Alfred Brehm

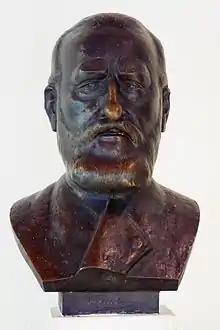
Bust in Tierpark Friedrichsfelde with signature in base

Brehm grew up in the small Thuringian village of Unterrenthendorf as the son of the pastor Christian Ludwig Brehm, and of his second wife Bertha née Reiz. Christian Ludwig Brehm made a name for himself as an ornithologist by publications and through an extensive collection of stuffed birds. The collection, held in the parsonage and consisting of over 9,000 dead birds, offered a glimpse into the world of European birds. As a boy he helped expand his father by collecting specimens and became an excellent marksman. His father's research gave the younger Brehm an interest in zoology, but at first he wanted to become an architect. In the spring of 1844 he began to study with a builder in Altenburg. He continued his studies there until September 1846, when he left for Dresden in order to study architecture; however, he stopped after two semesters because Baron Johann Wilhelm von Müller, a well-known ornithologist, was looking for a companion for an African expedition. Brehm joined the expedition on 31 May 1847 as a secretary and as a collecting assistant to von Müller. The expedition took him to Egypt, the Sudan, and the Sinai Peninsula; the discoveries made were so important that, at age 20, Brehm was made a member of the German Academy of Natural Scientists Leopoldina.